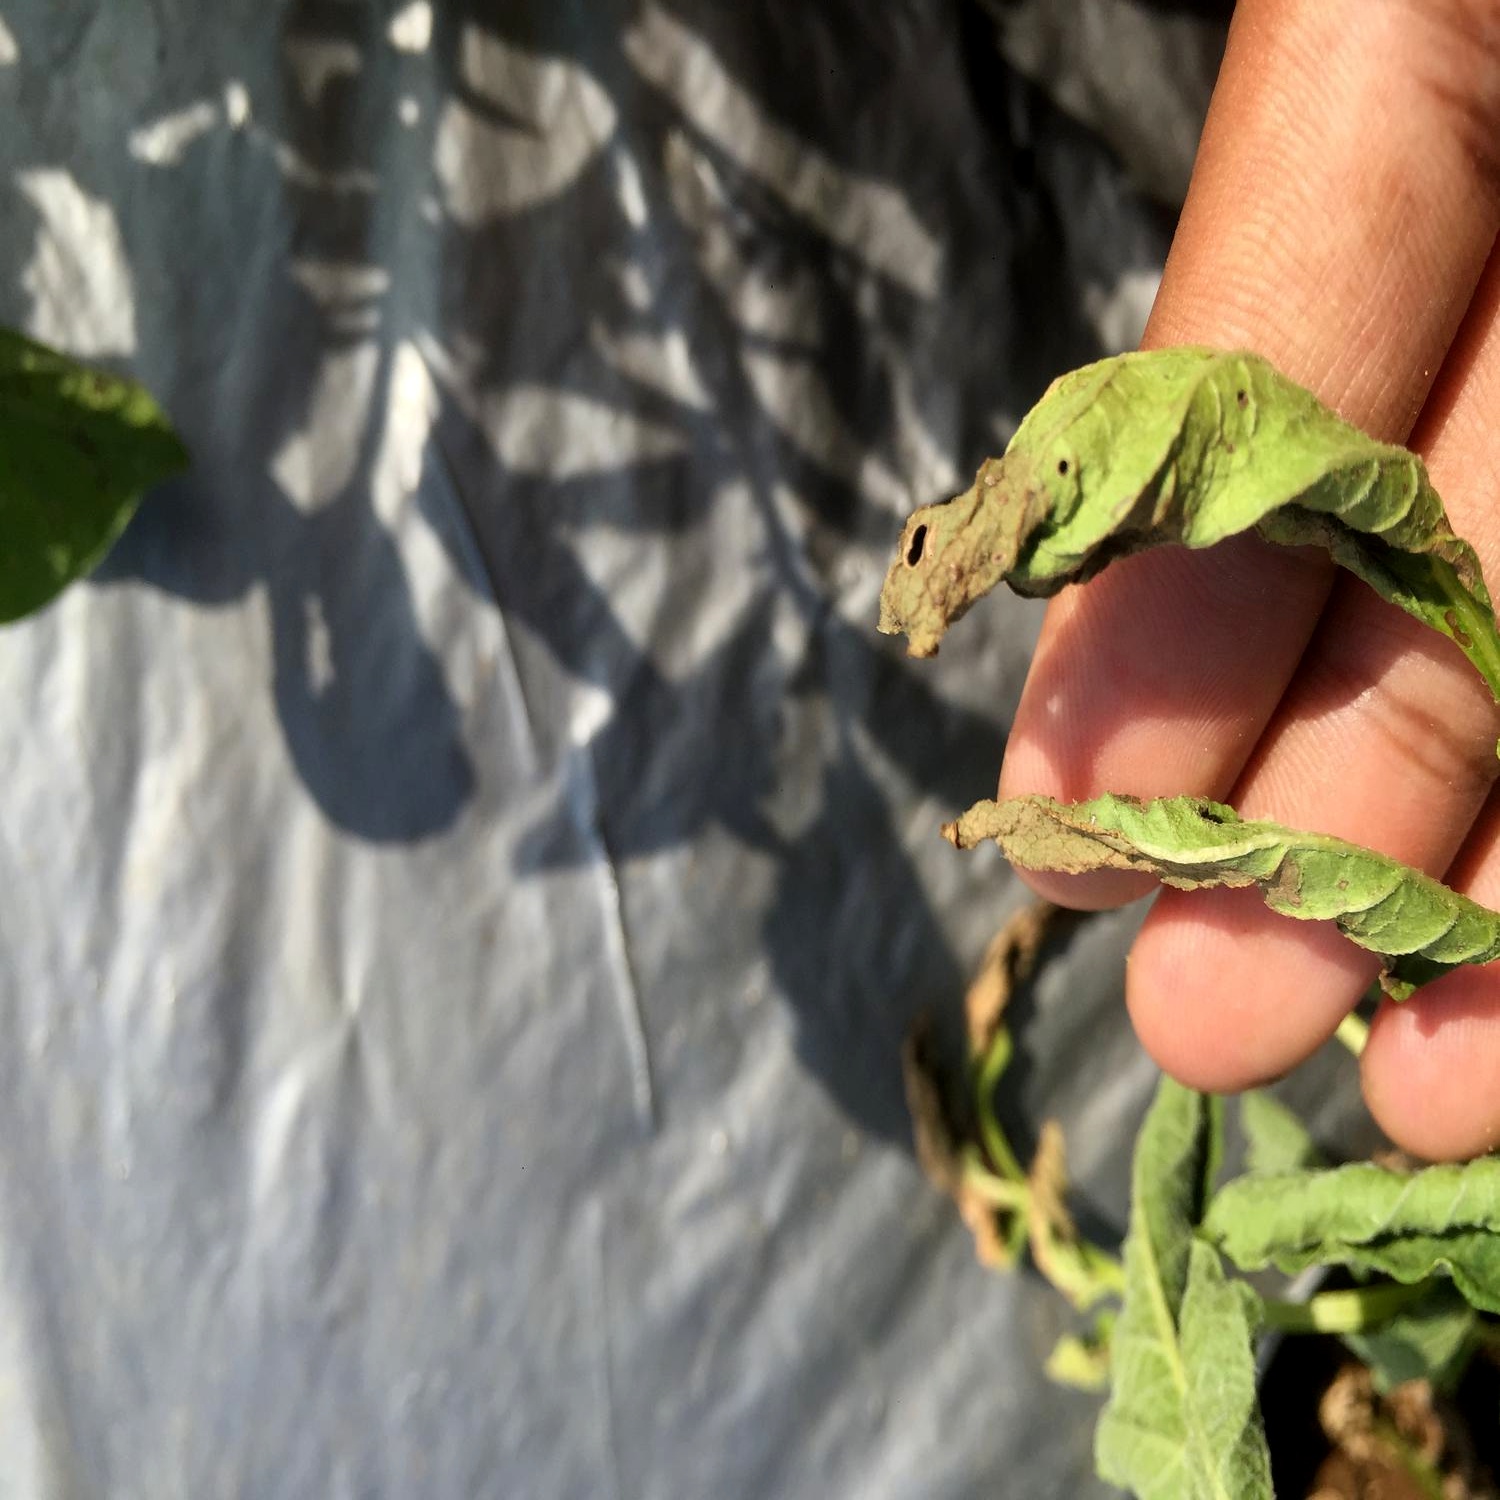
Etiqueta: Pudricion_Parda